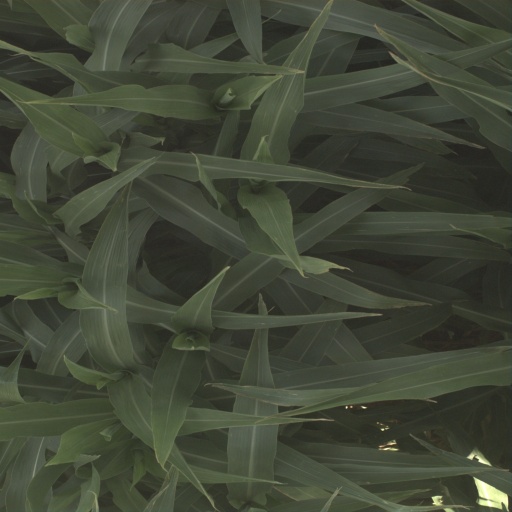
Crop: sorghum